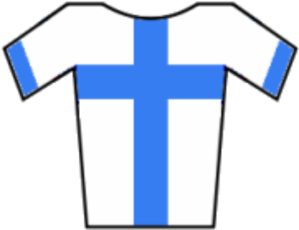
Les championnats de Finlande de cyclisme sur route sont disputés tous les ans.
La 46ᵉ édition du Tour du Haut-Var a eu lieu du 22 au 23 février 2014. La course fait partie du calendrier UCI Europe Tour 2014 en catégorie 2.1.
La 107ᵉ édition du Tour de Lombardie a eu lieu le 6 octobre 2013. Il s'agit de la 28ᵉ épreuve de l'UCI World Tour 2013. Elle a été remportée en solitaire par l'Espagnol Joaquim Rodríguez devant son compatriote Alejandro Valverde et le Polonais Rafał Majka.